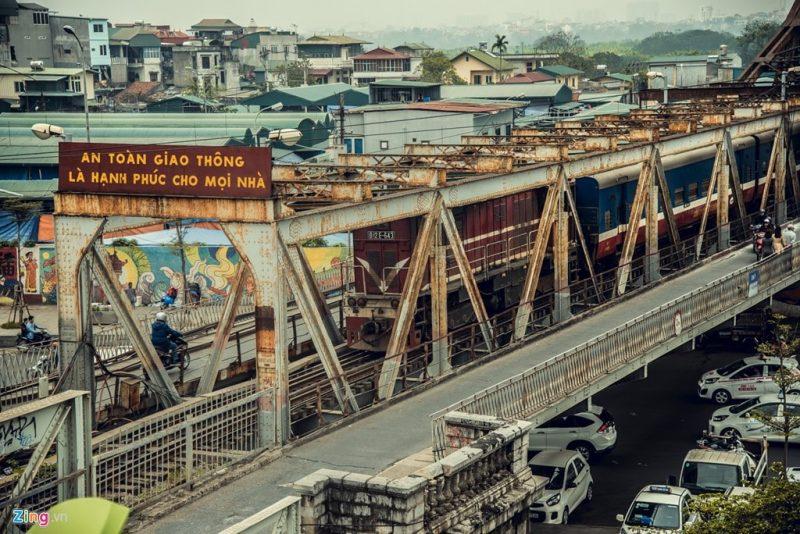
ở trên cây cầu có một đoàn tàu hoả đang di chuyển